Oncomelania minima

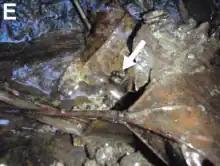
Photo of two "Oncomelania minima" in a mountain streamlet.

"Oncomelania minima" is a freshwater species which inhabits mountain streamlets.